Jean Ker, Countess of Roxburghe

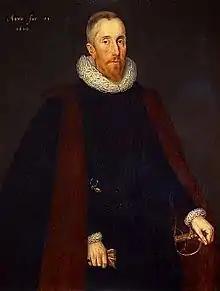
James VI realised that Drummond would be a better friend to Alexander Seton than to Lord Balmerino

Lord Balmerino got in trouble for historic charges of involving the king in correspondence with Robert Bellarmine. In December 1608 Balmerino believed that Drummond was acting in his favour. As Drummond was encouraging Anne of Denmark to speak up for Balmerino, James VI intervened by getting Drummond to understand she would be putting her friend Alexander Seton, Chancellor of Scotland to a disadvantage. Balmerino was found guilty of treason in March 1609 and sentenced to be beheaded, quartered, and demeaned as a traitor. The sentence was not carried out, due to the intercession of Anne of Denmark at the instance of Jean Drummond. Balmerino wrote to "Lady Jane" and to David Abercromby to obtain the Queen's "accustomed care" and the help of the Earl of Dunbar, and composed some instructions for his agent's discussions with Jean and the Queen. Balmerino, who was imprisoned for a time at Falkland Palace, was eventually released.